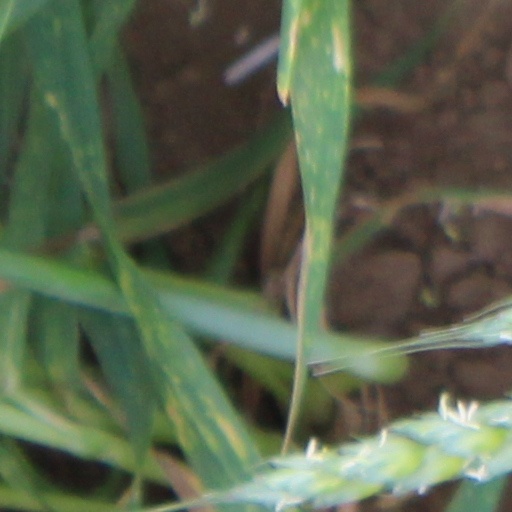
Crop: wheat